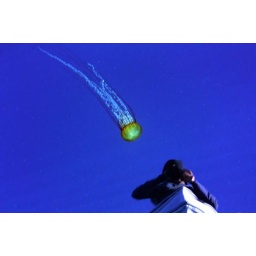
This is me hanging off the nose of the boat taking a picture of a jelly fish just under the surface of the water.